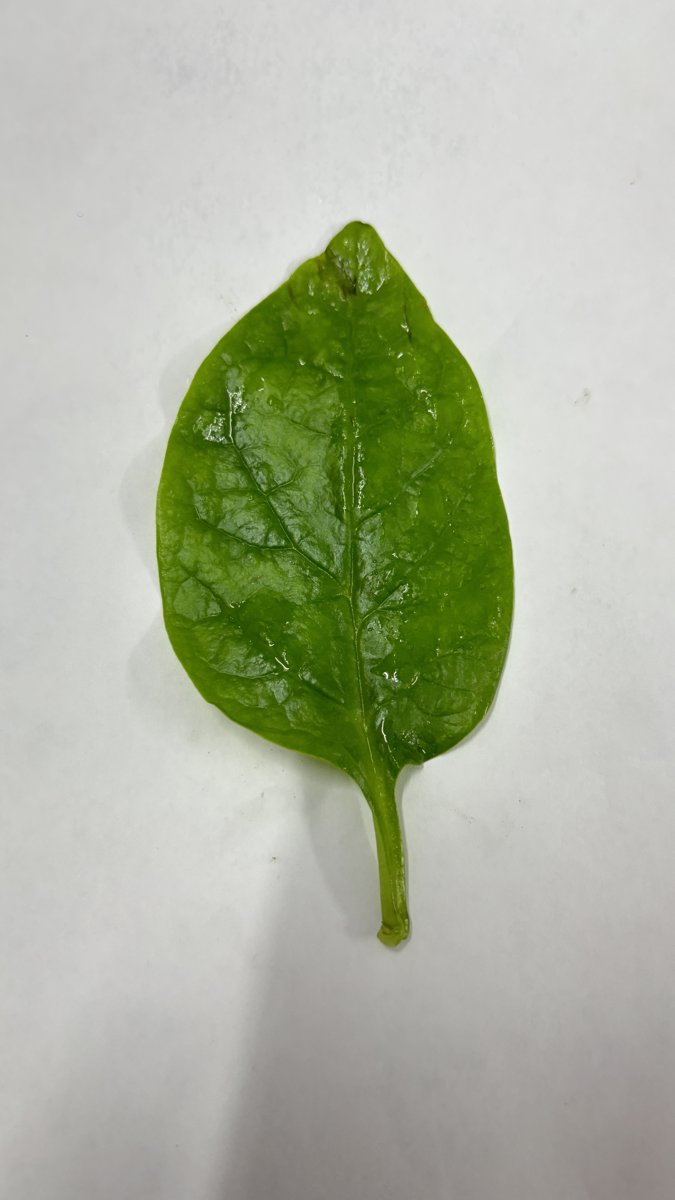
Label: Healthy-Leaf